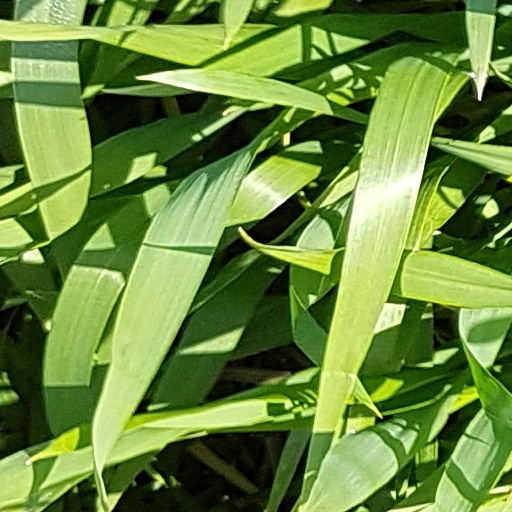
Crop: wheat